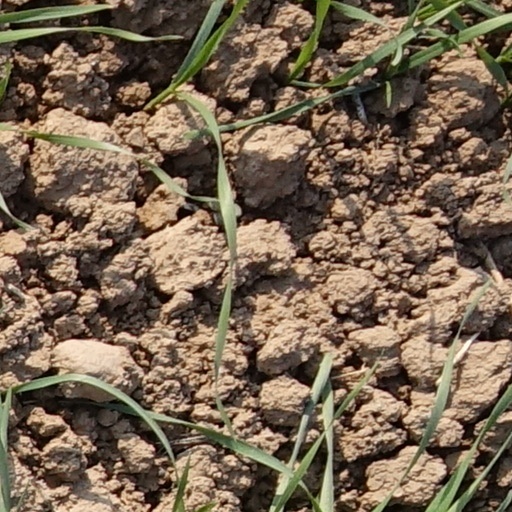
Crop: wheat